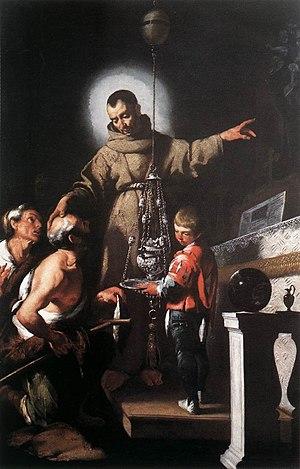
Diego d'Alcalá ou Didace est un frère lai franciscain observant reconnu saint par l'Église catholique et fêté le 12 novembre.